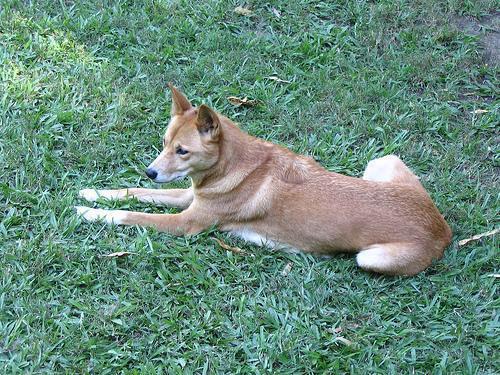
dingo